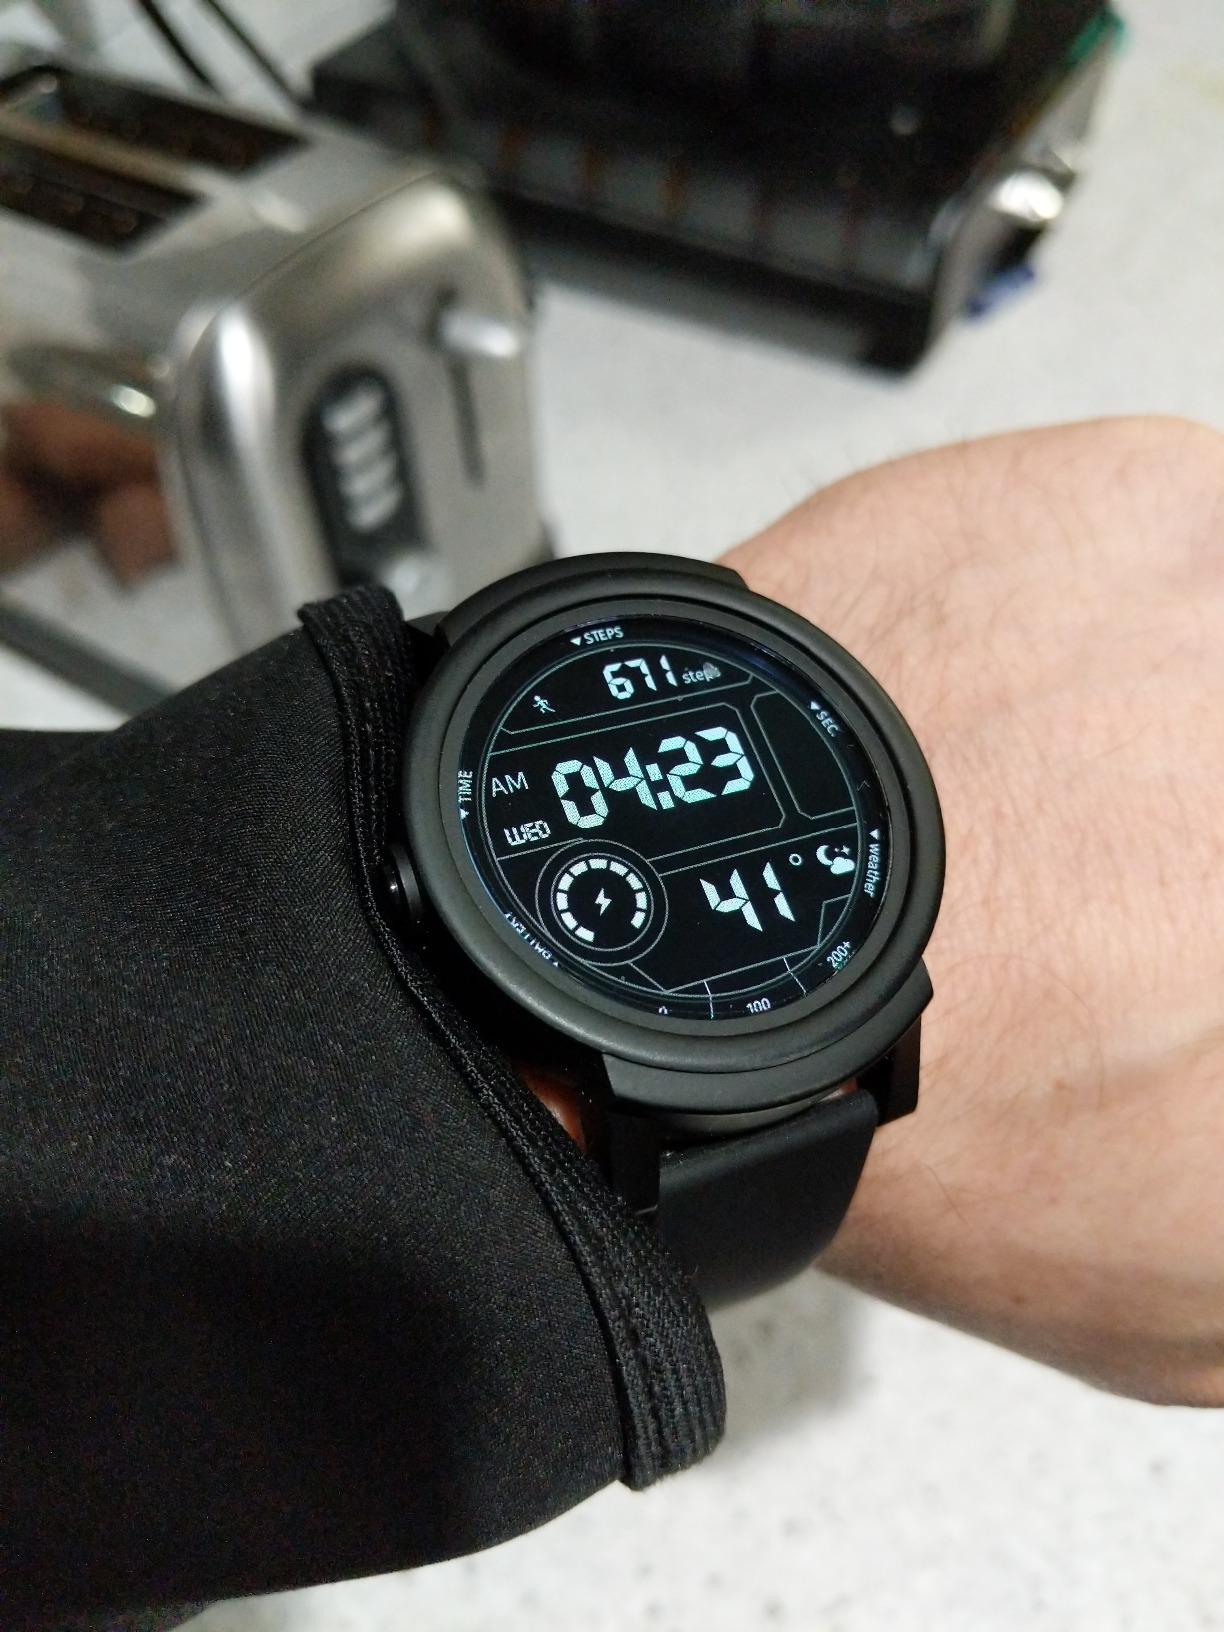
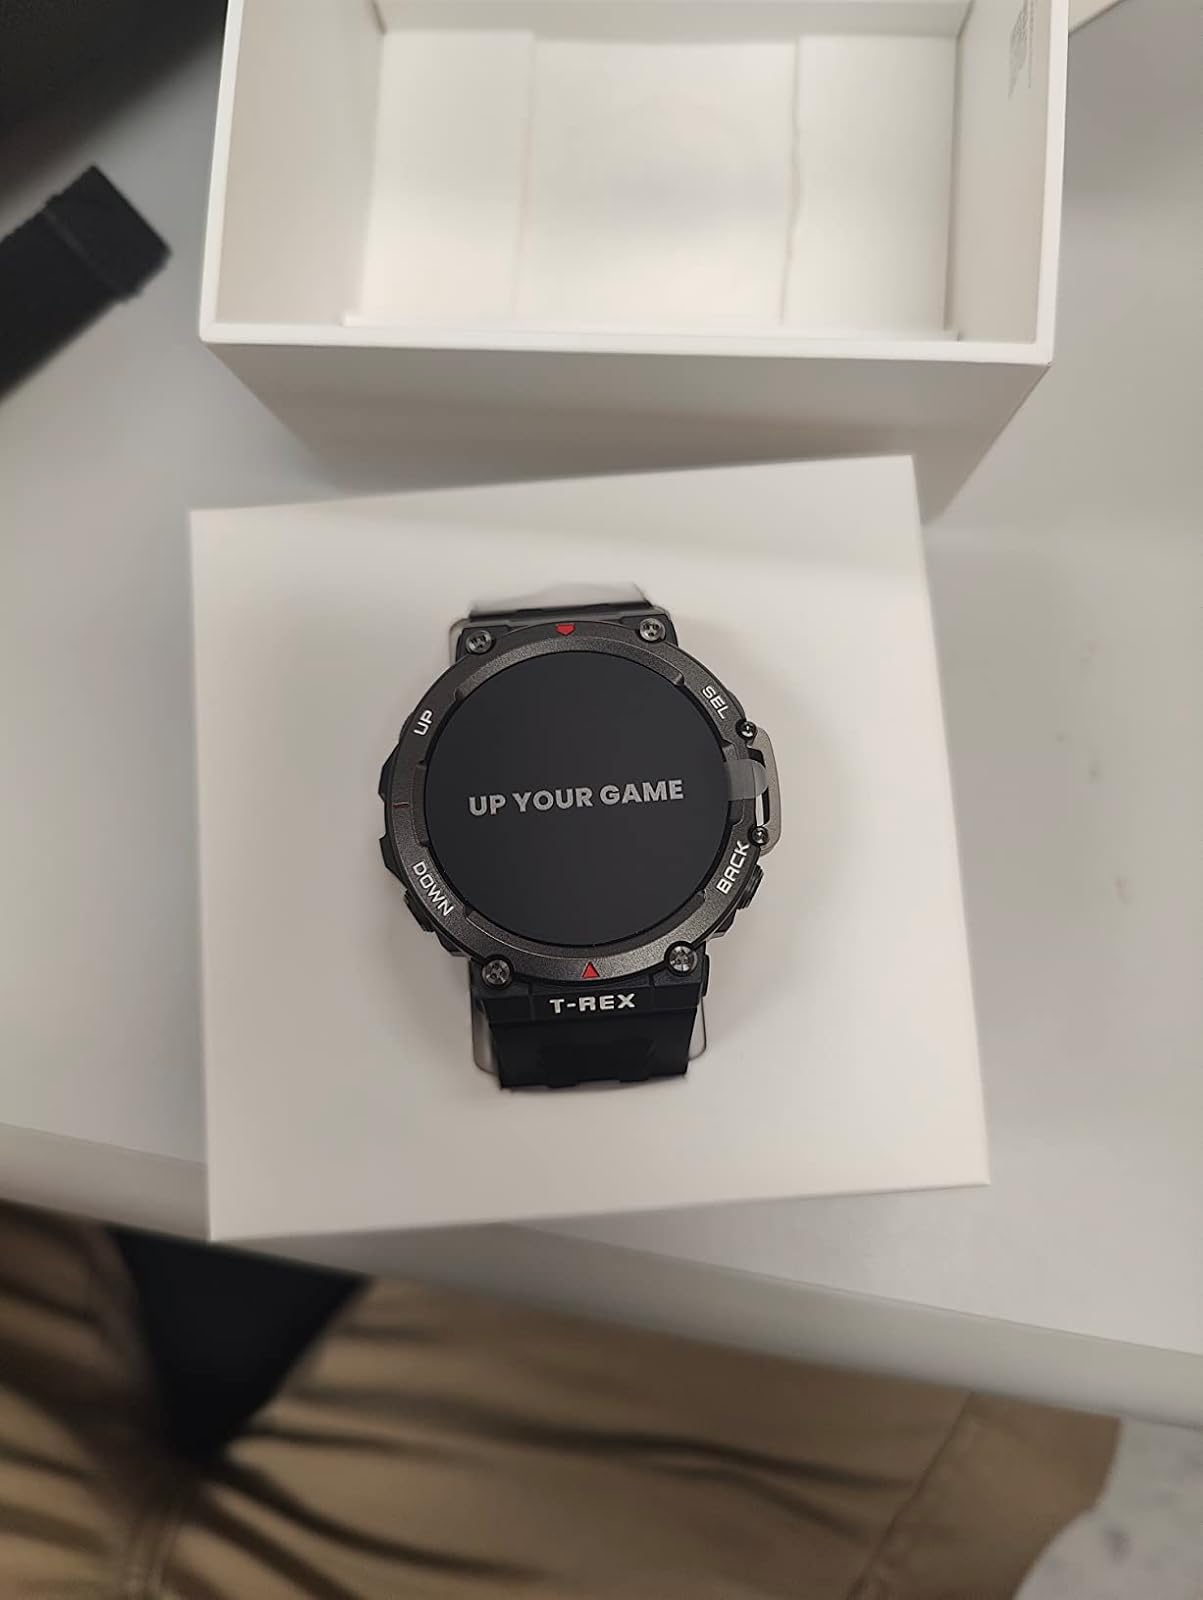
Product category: smartwatch
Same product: no